Naked (Kevin McCall song)

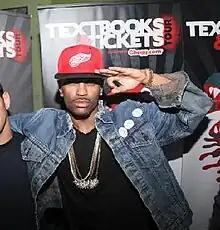
The song features Big Sean

Talking about the song in an interview, McCall explained: "There was a young producer/songwriter named David Wade, he came on the record and by the time the hook came in, I was like “this is nice.” It kind of reminds me of "SexyBack" by Justin Timberlake. I just felt like it was really young and fresh and something different than what everybody else was doing. So, I had to go in on it and put my little twist on it. It came out great. We went and got Big Sean, that took it to the next level. Shout out to Big Sean for blessing me with that verse."